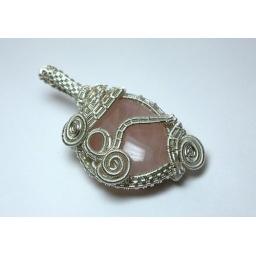
Handmade pendant wire wrapped with silver plated wire. Stone in genuine rose quartz